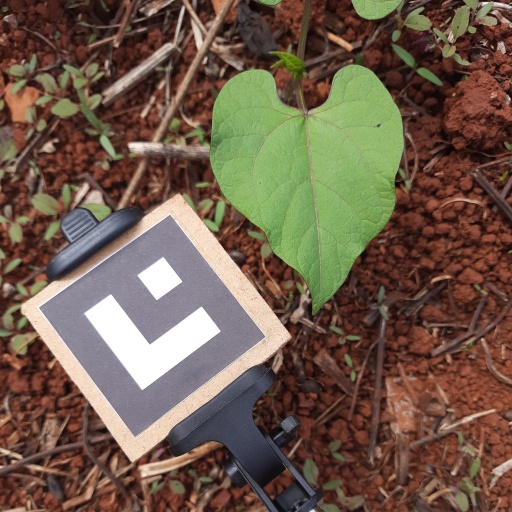
Observations: wavy surface, no eating holes, under cloudy sky